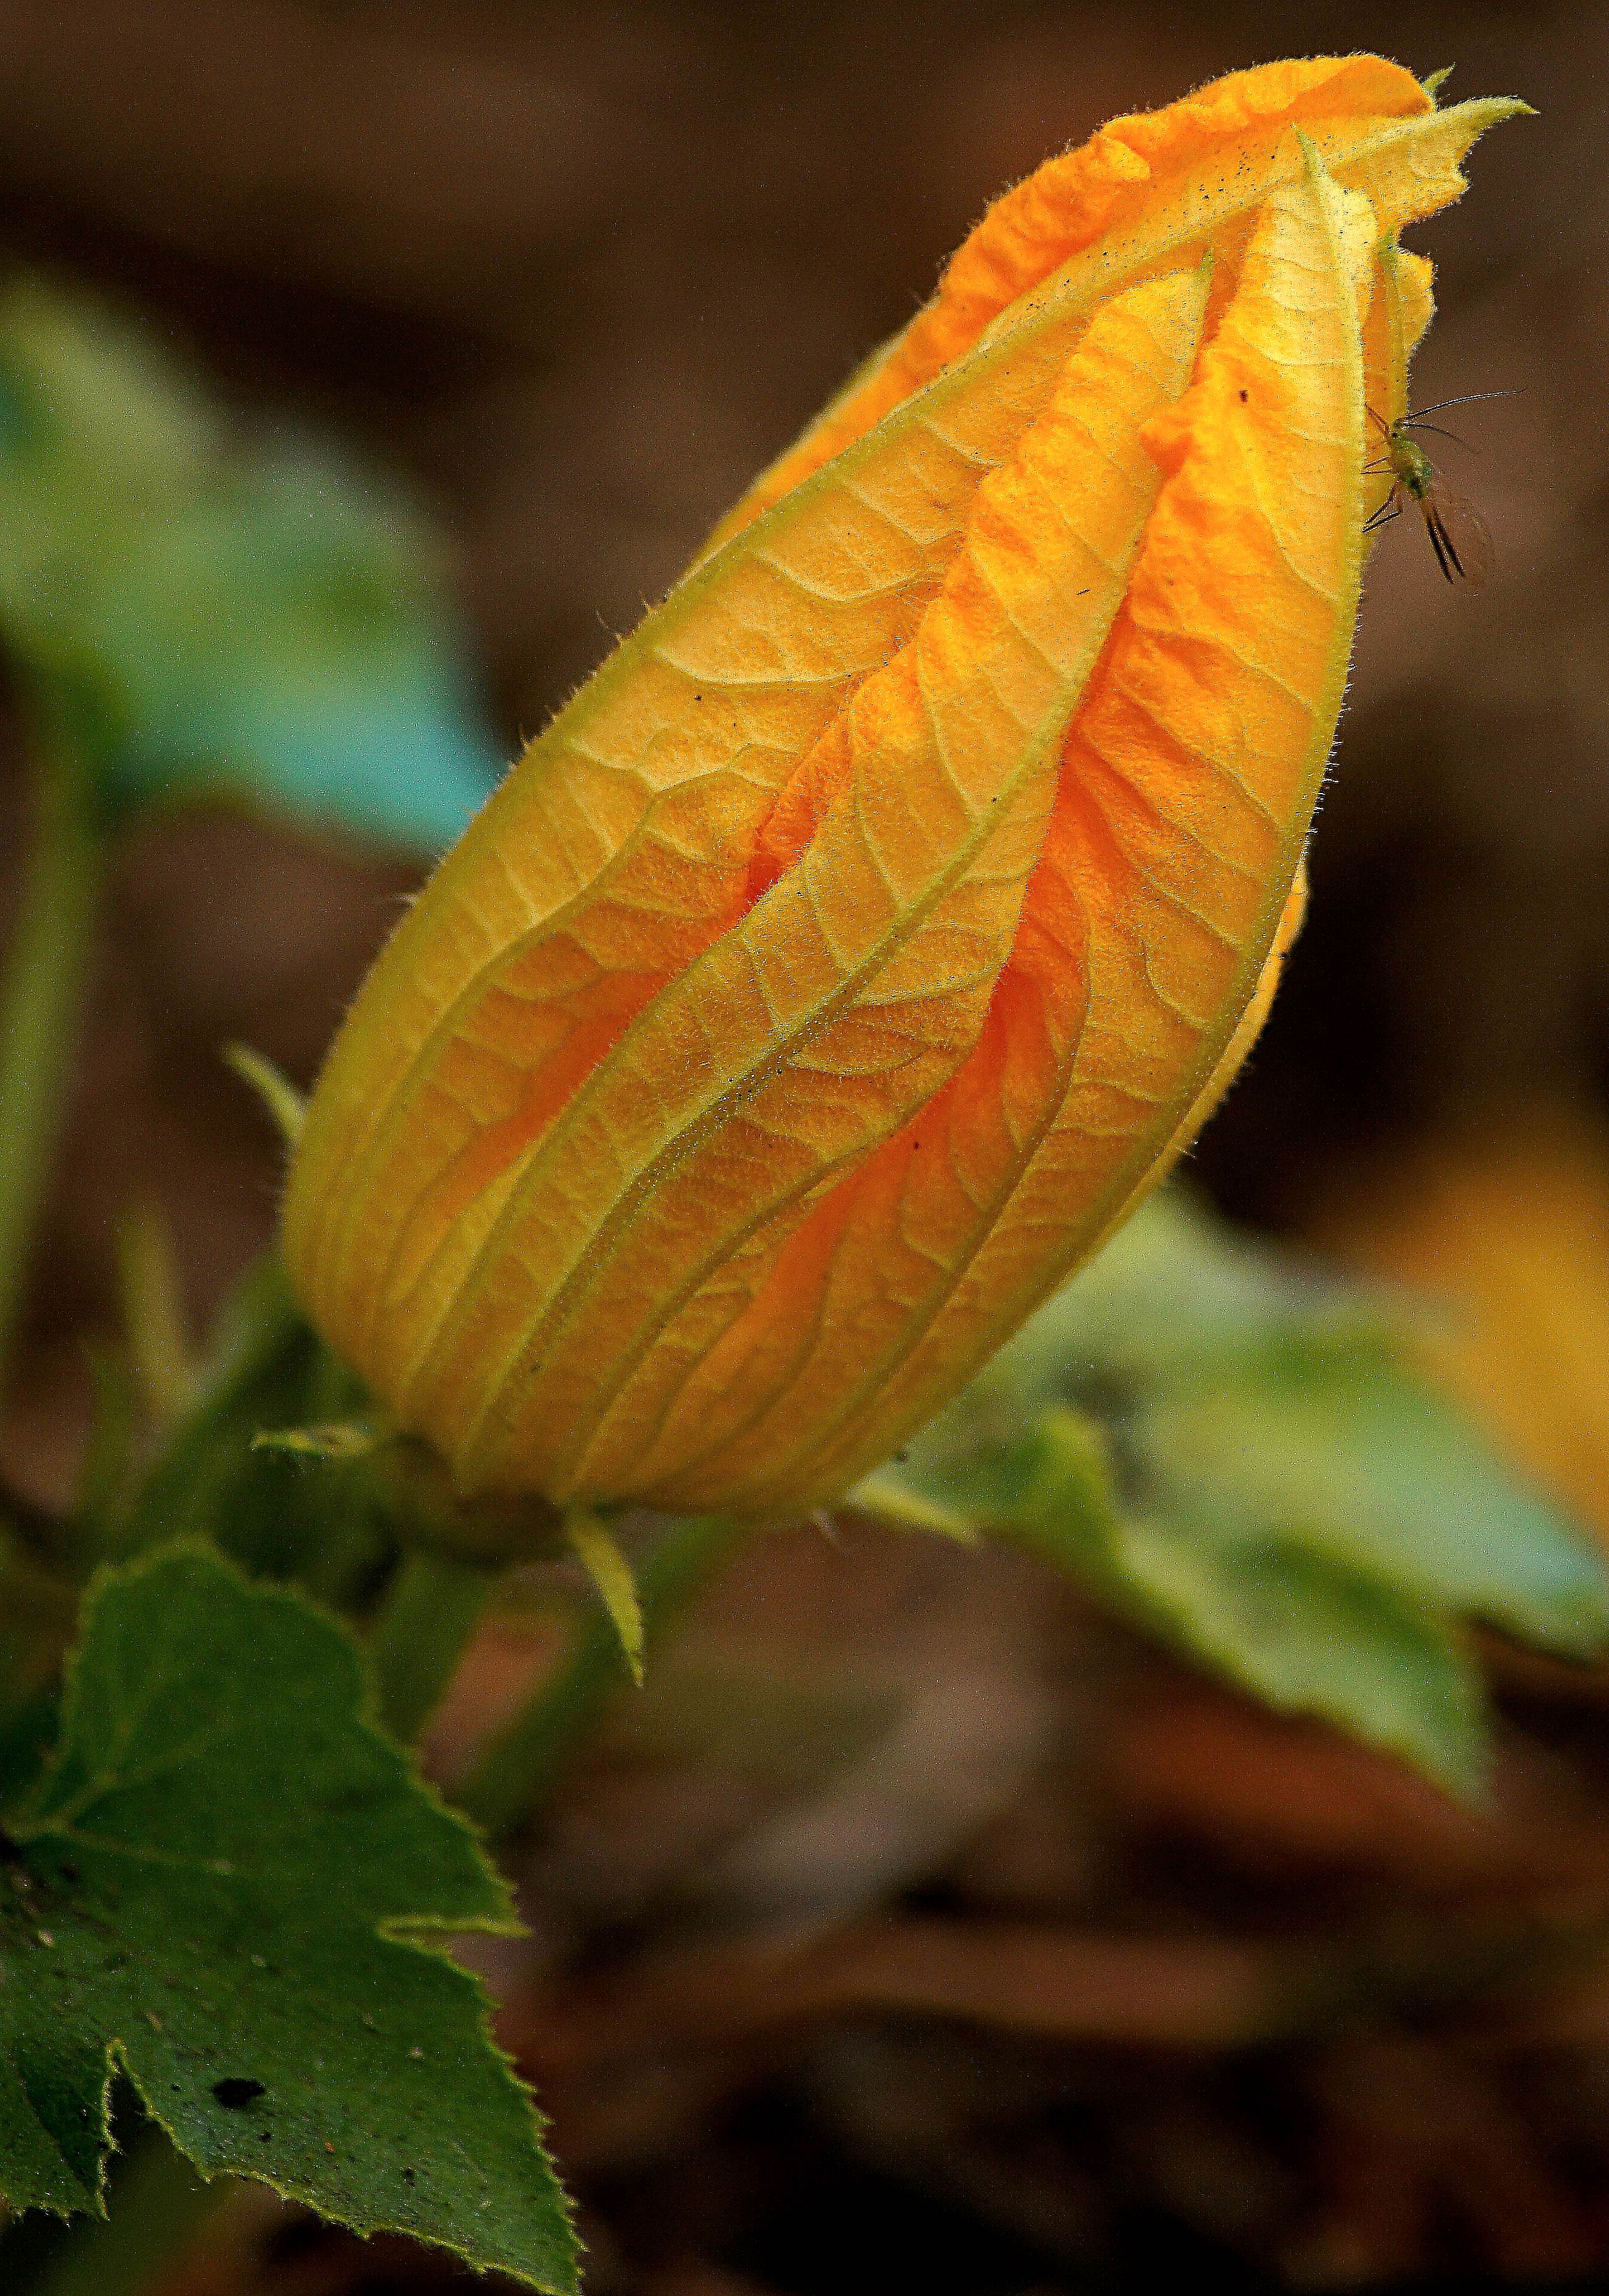
nature, plant, photography, sunlight, leaf, flower, petal, green, autumn, botany, yellow, flora, season, wildflower, flowers, close up, naturaleza, flores, bud, ggl1, sonya55, macro photography, flowering plant, plant stem, land plant